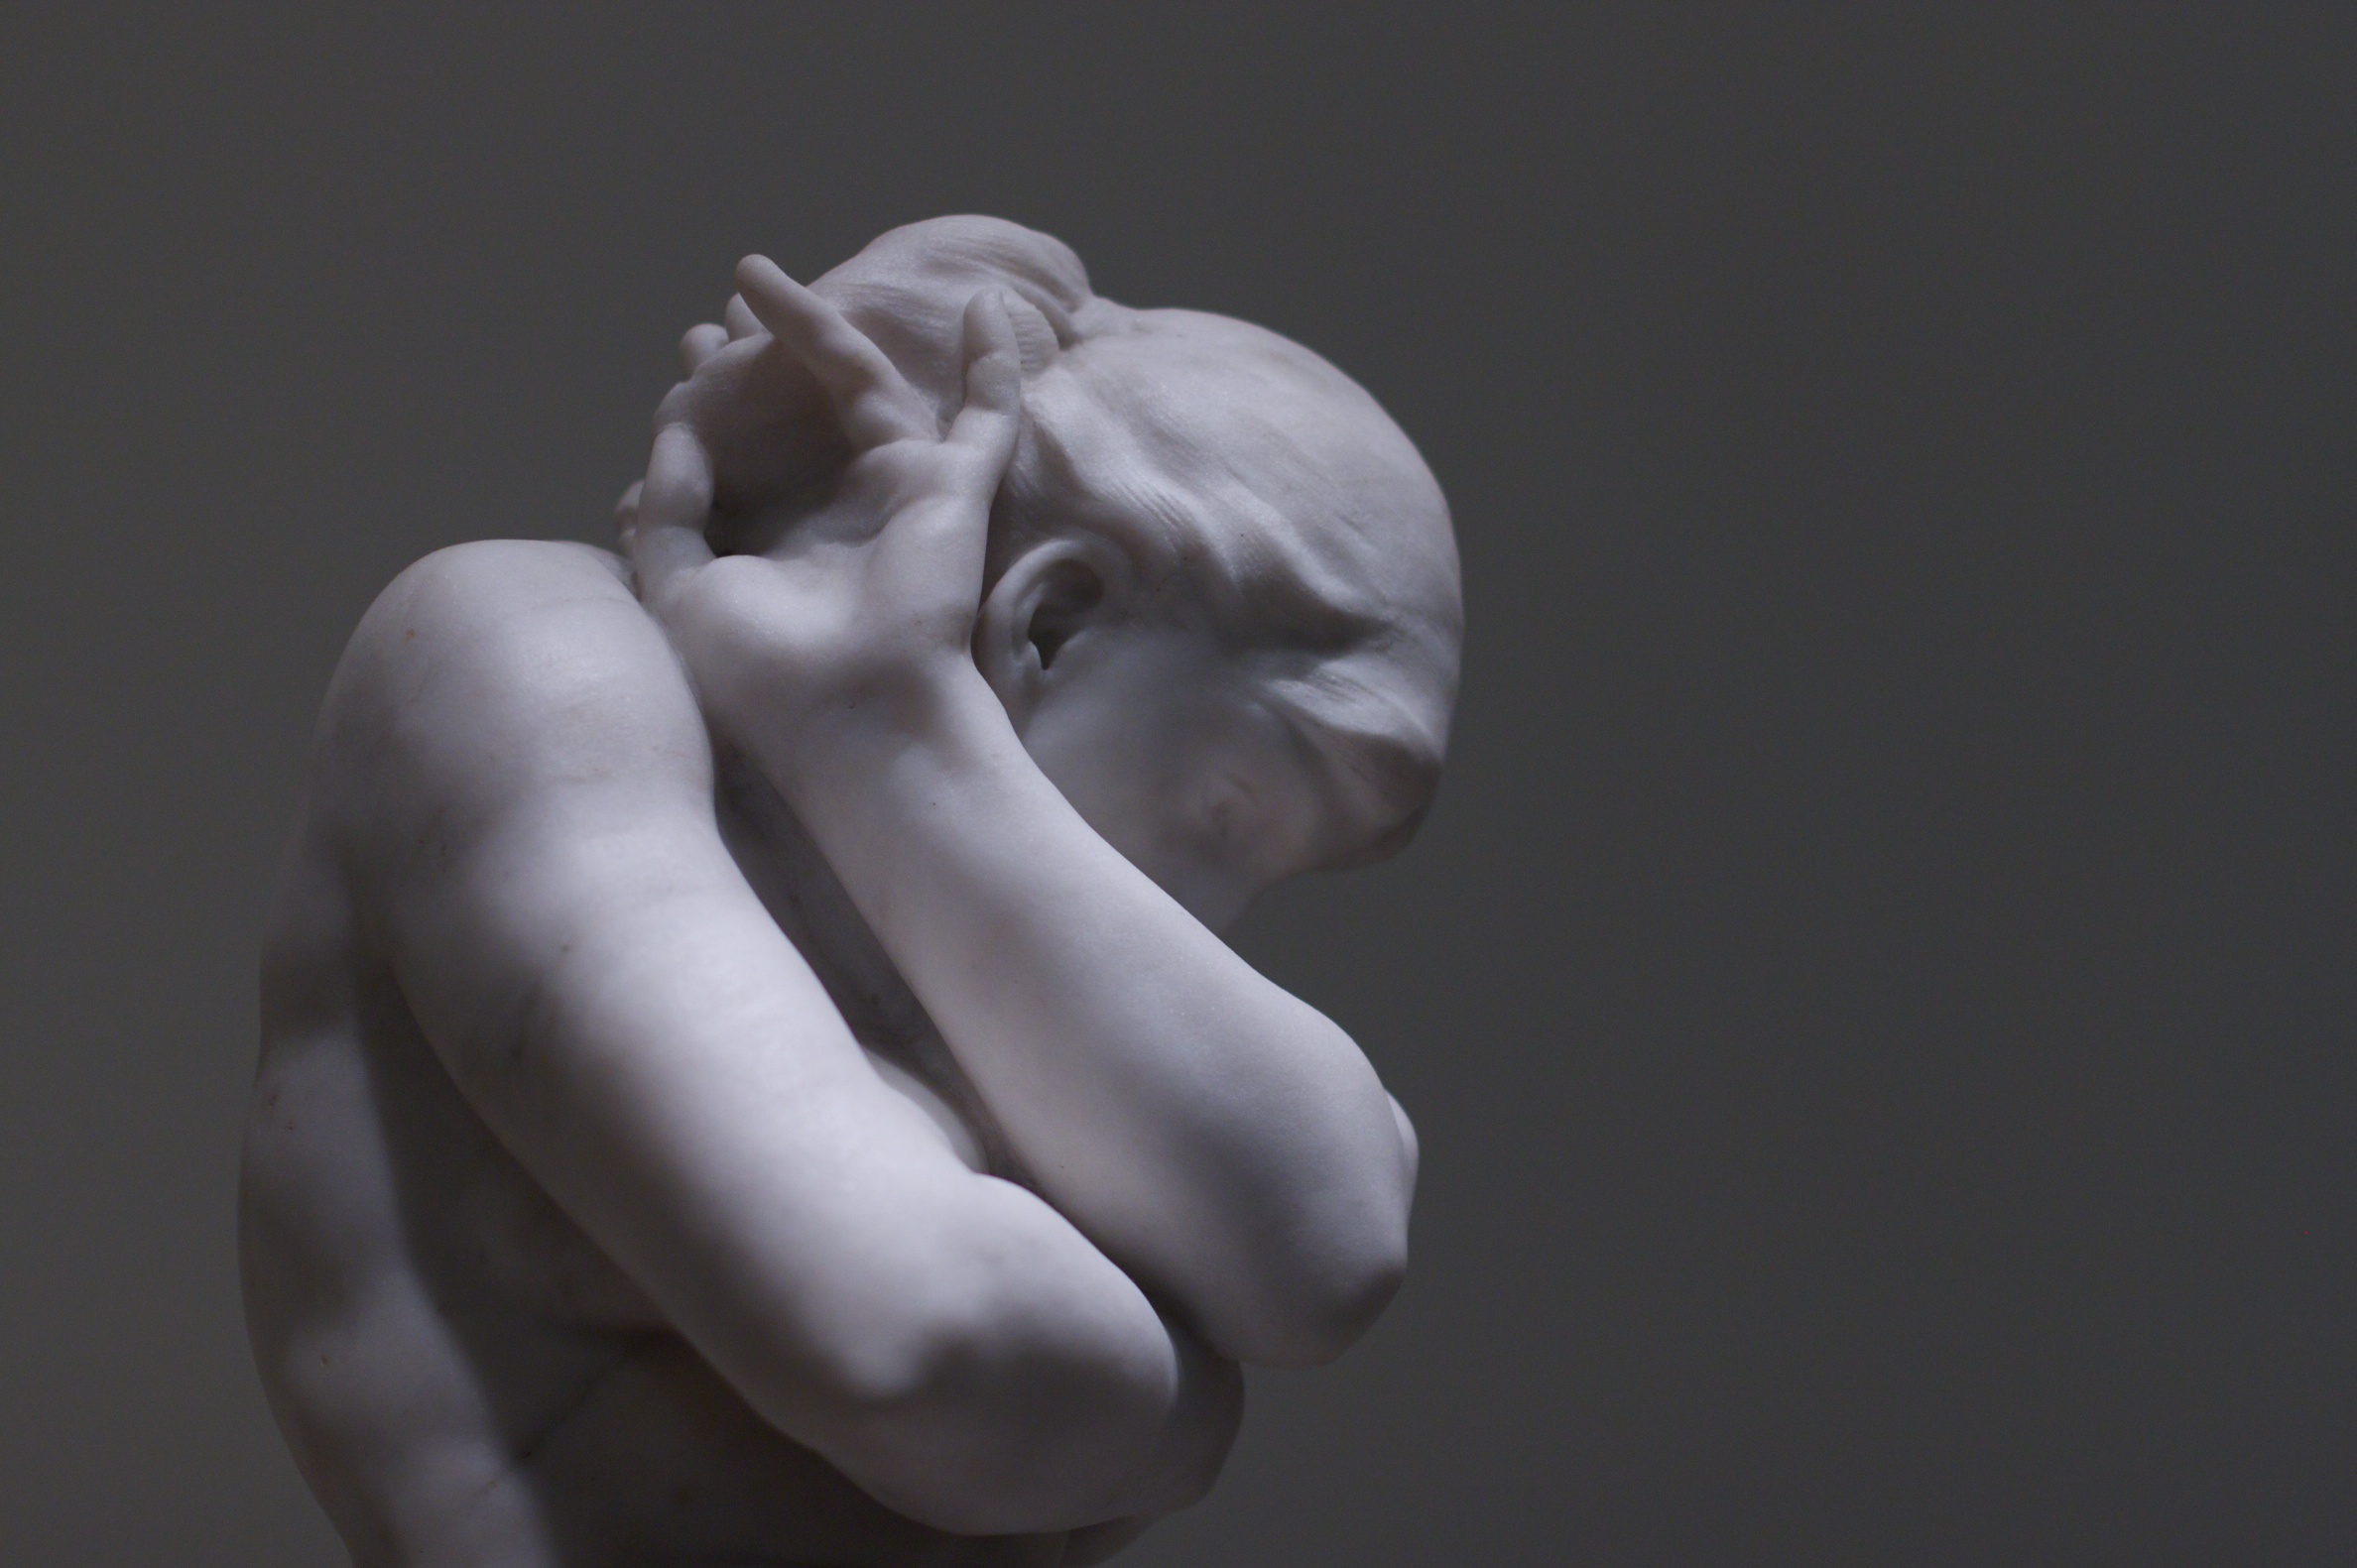
hand, black and white, white, photography, monument, statue, monochrome, muscle, sculpture, art, head, sense, monochrome photography, art model, figure drawing, classical sculpture